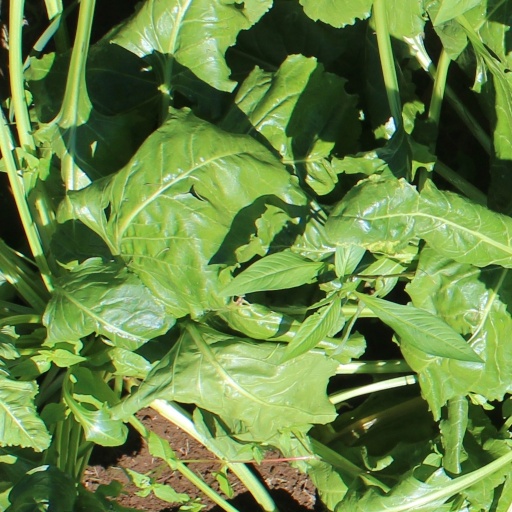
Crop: sugar beet